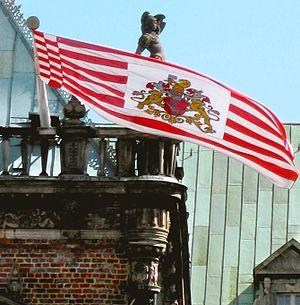
Le drapeau de Brême est le drapeau officiel et l'emblème de la ville de Brême et de la ville hanséatique libre de Brême, un des länder de la République fédérale d'Allemagne. Il est paré de rouge et blanc, avec minimum de huit rayures, et un damier au niveau de la base du drapeau. Il est surnommé de façon populaire, ainsi que parfois de façon officielle, le Speckflagge, que l'on peut traduire par drapeau de lard. Le drapeau de l'état inclut au centre du drapeau une clef et trois lions. Les administrations locales privilégient le plus souvent une autre version avec au centre un motif représentant le blason de la ville.